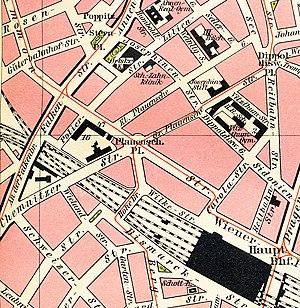
Dresde en présent (centre-ville, environ 1930)